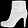
Label: Ankle boot